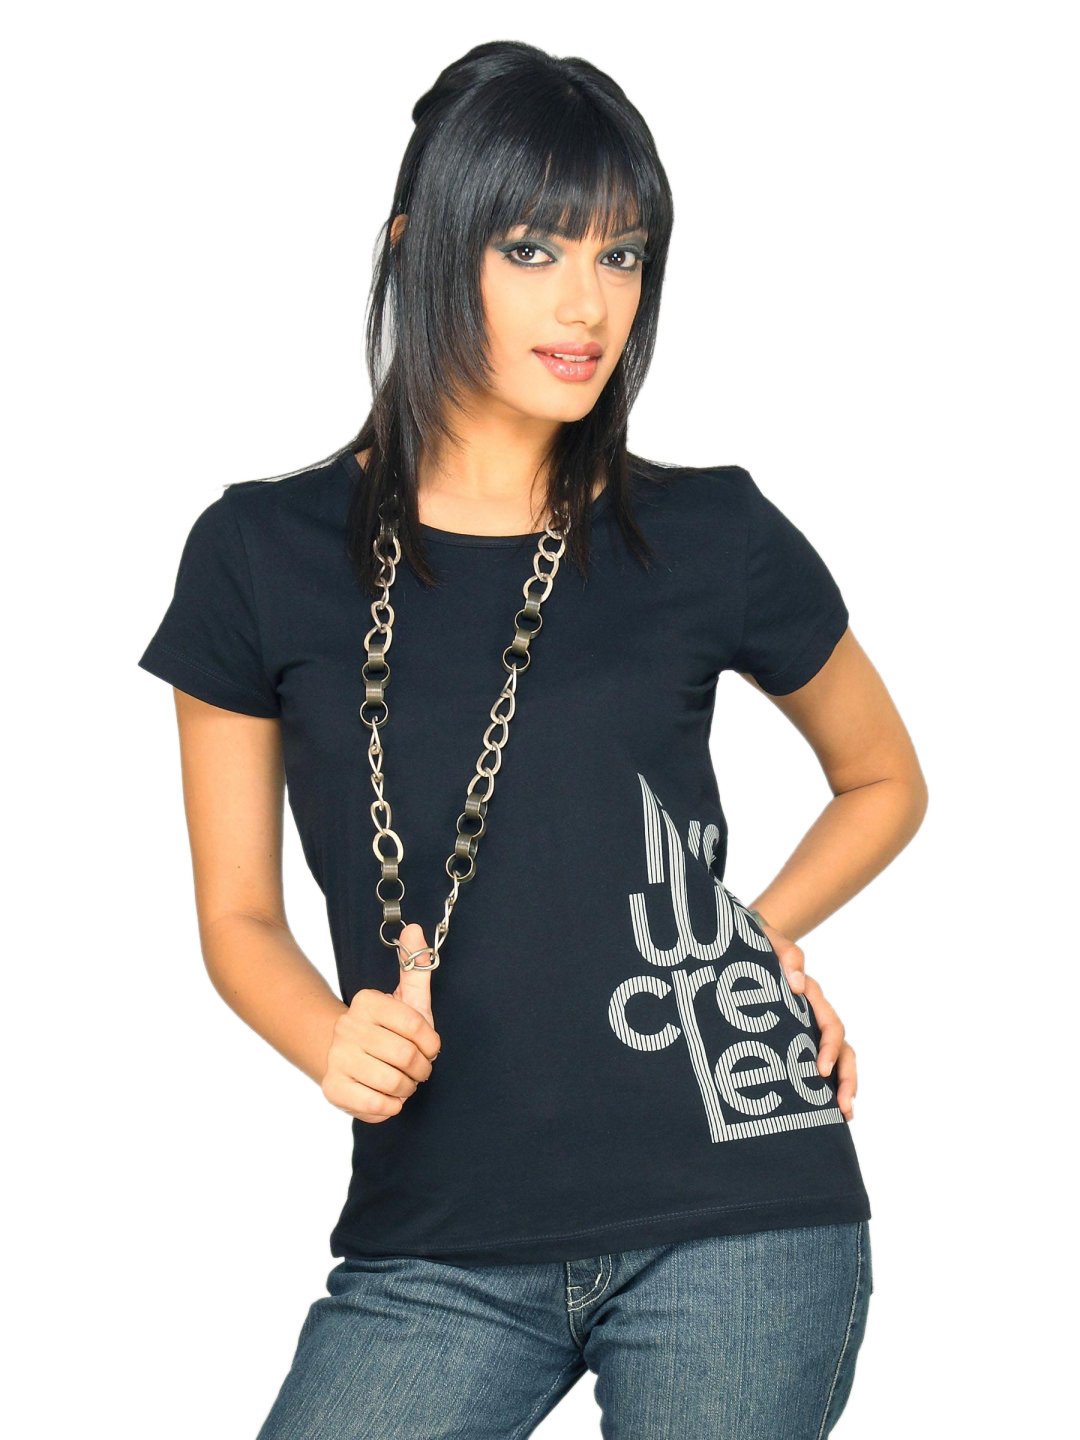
Lee Women's Rihana Black T-shirt
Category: Apparel / Topwear / Tshirts
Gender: Women
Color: Black
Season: Summer 2011
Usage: Casual